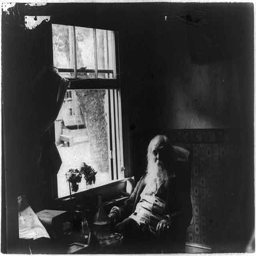
poet presumably in his home - photograph attributed to the artist